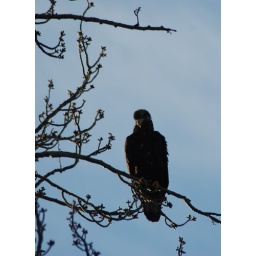
spied while walking my dog this morning in a tree along the south end of Emma Schmitz Park